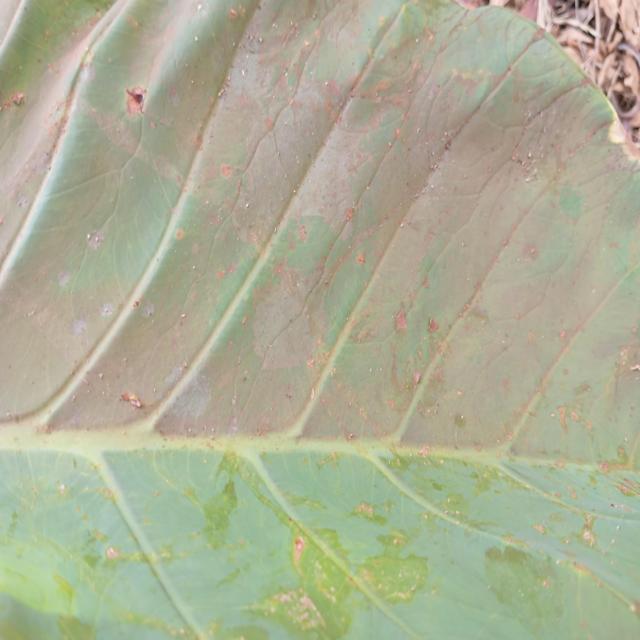
Label: Early_Blight